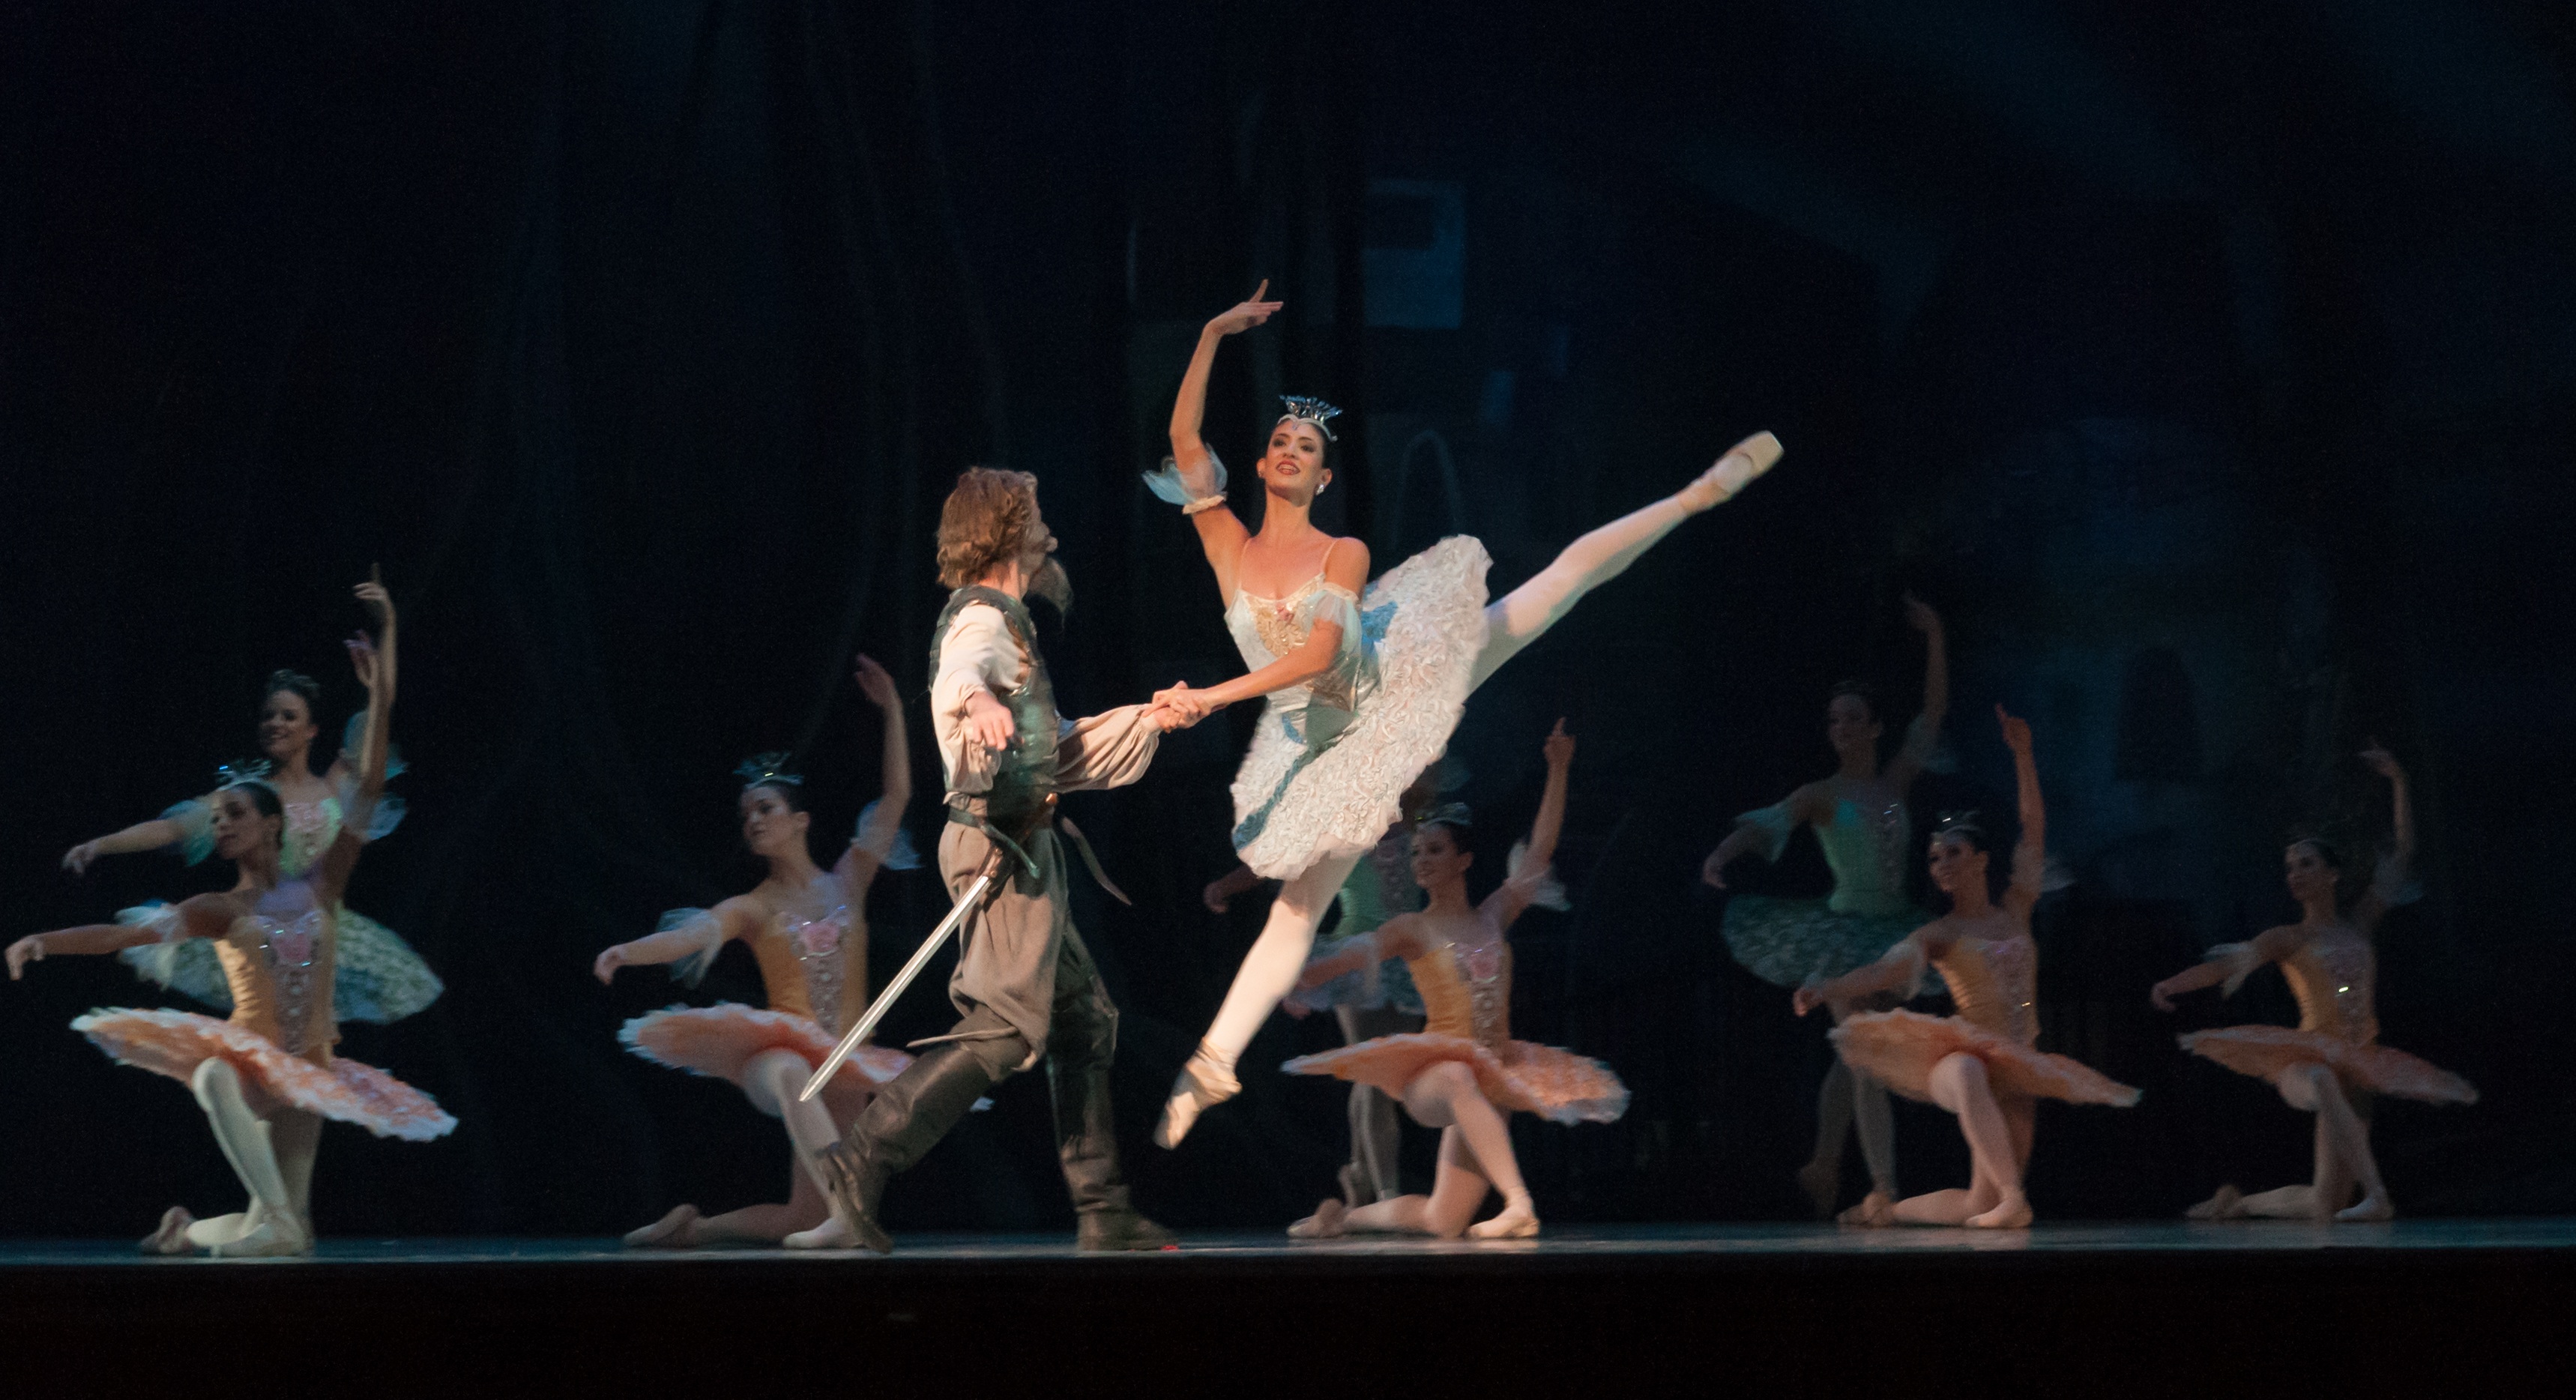
people, woman, male, dance, balance, show, movement, ballerina, ballet, dancer, performance art, sports, performance, venezuela, elegant, classic, event, production, entertainment, graceful, performing arts, choreography, don quixote, musical theatre, modern dance, concert dance, teresa carre o theatre